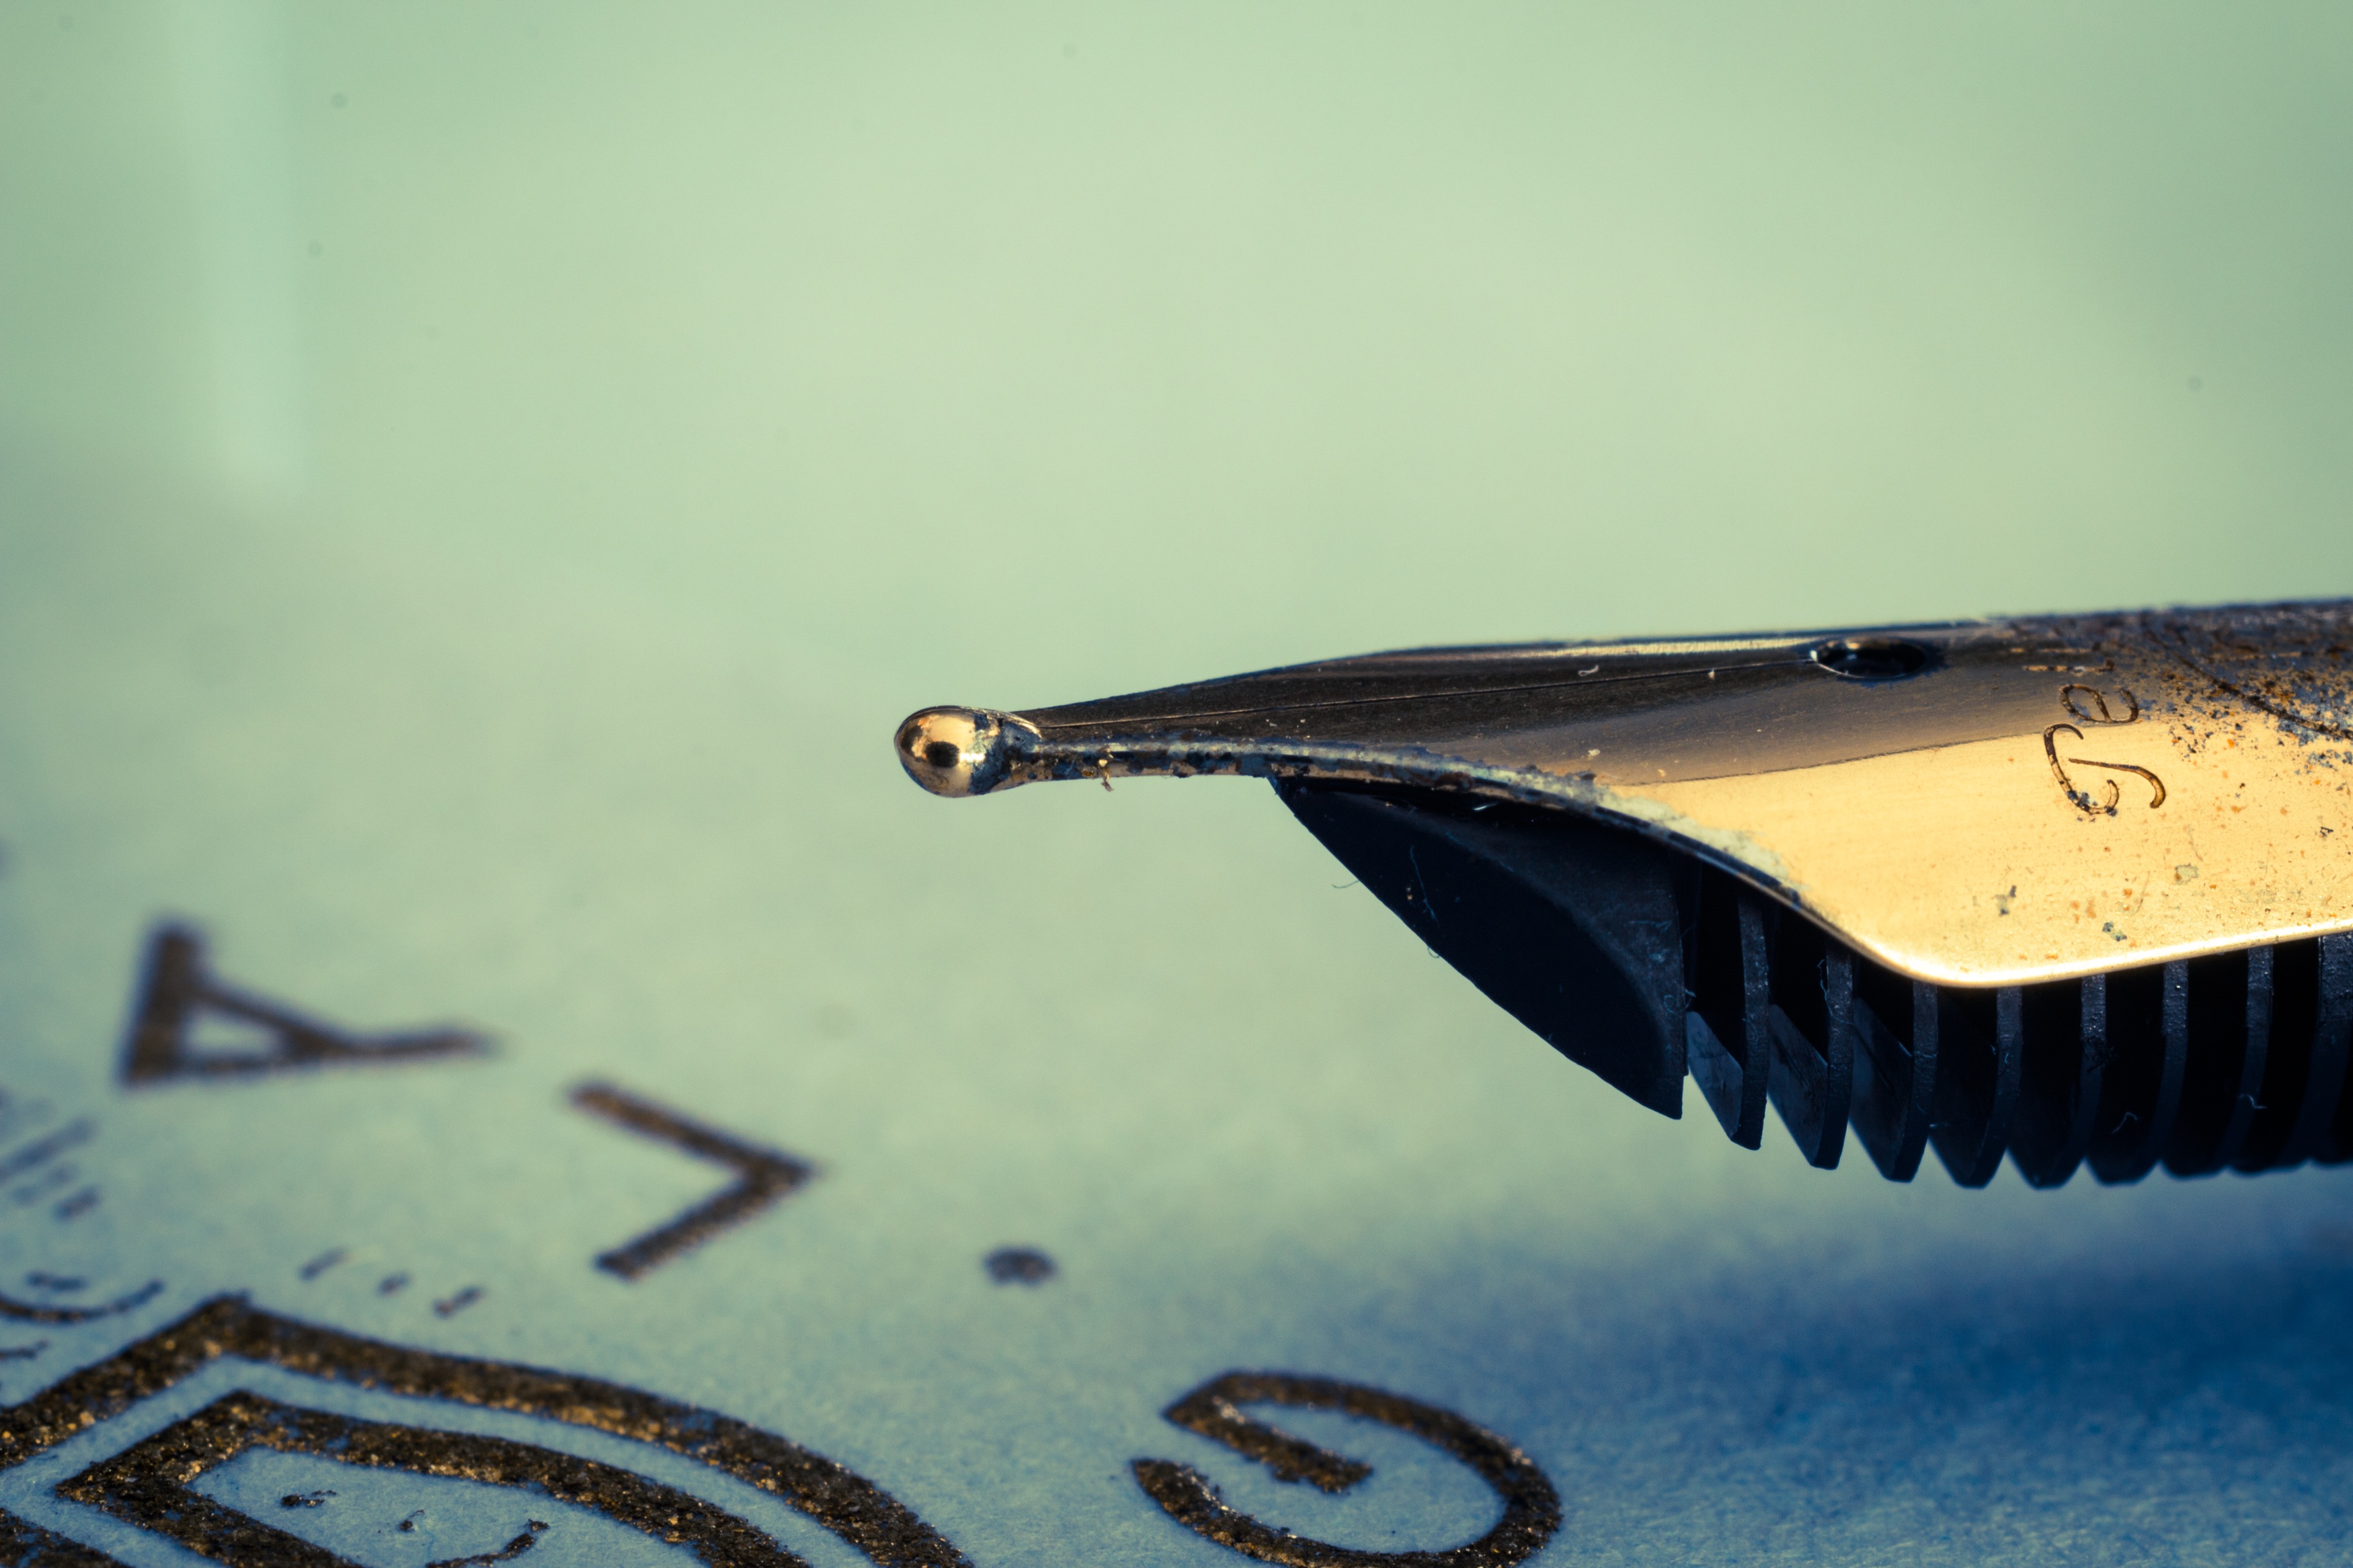
wing, white, color, blue, black, paper, ink, fountain pen, close up, gold, glasses, letters, nostalgic, leave, noble, macro photography, filler, writing tool, fountain pens, handwritten